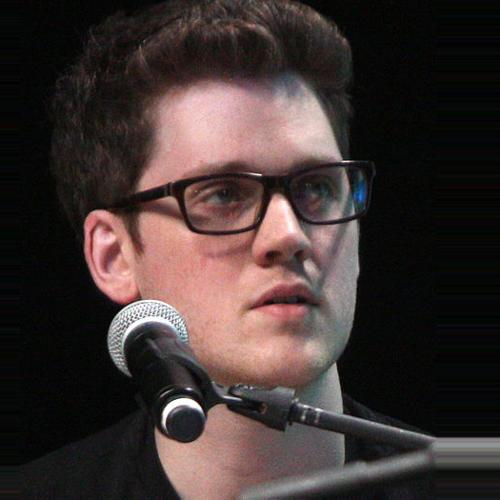
Age: 23